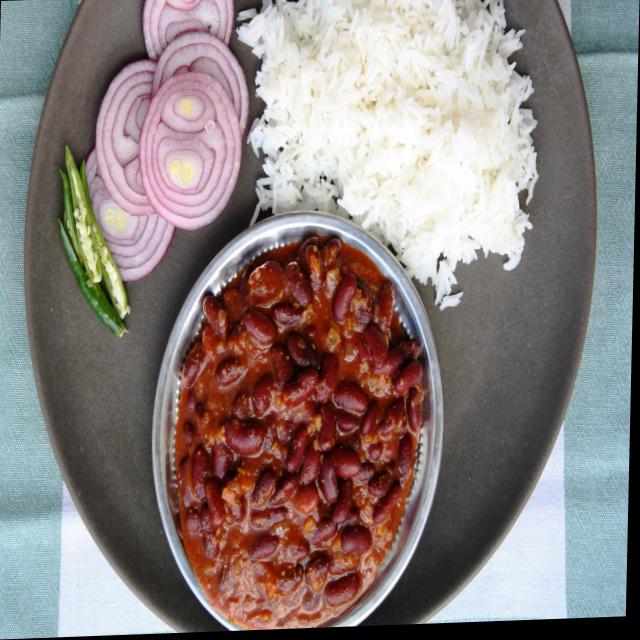
Dish: rajma_curry